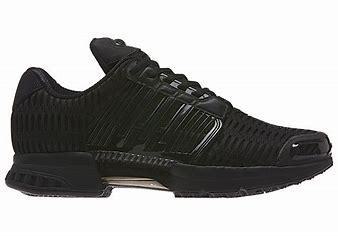
Brand: Adidas
Model: Climacool 1